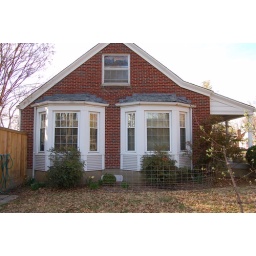
The fence you see on the ground will be bent up to underneath the top window as a trellis.